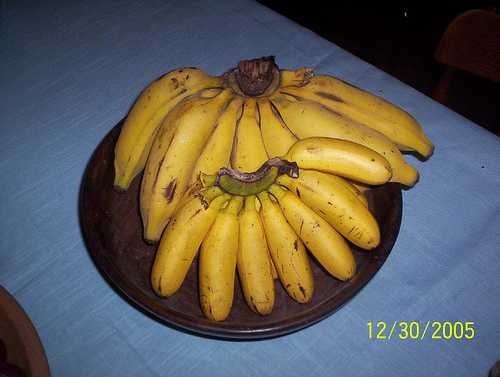
Label: Banana